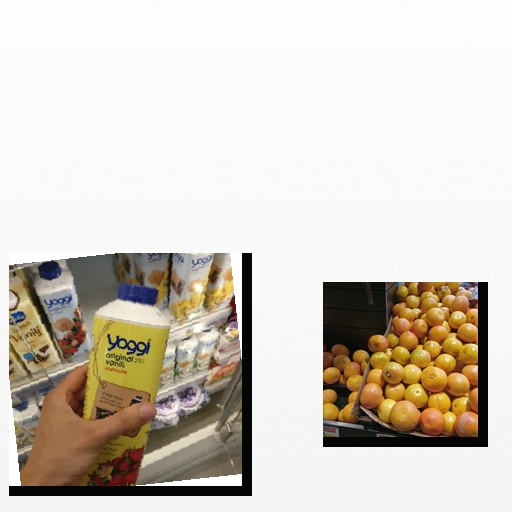
Food items: red_grapefruit, strawberry_yoghurt